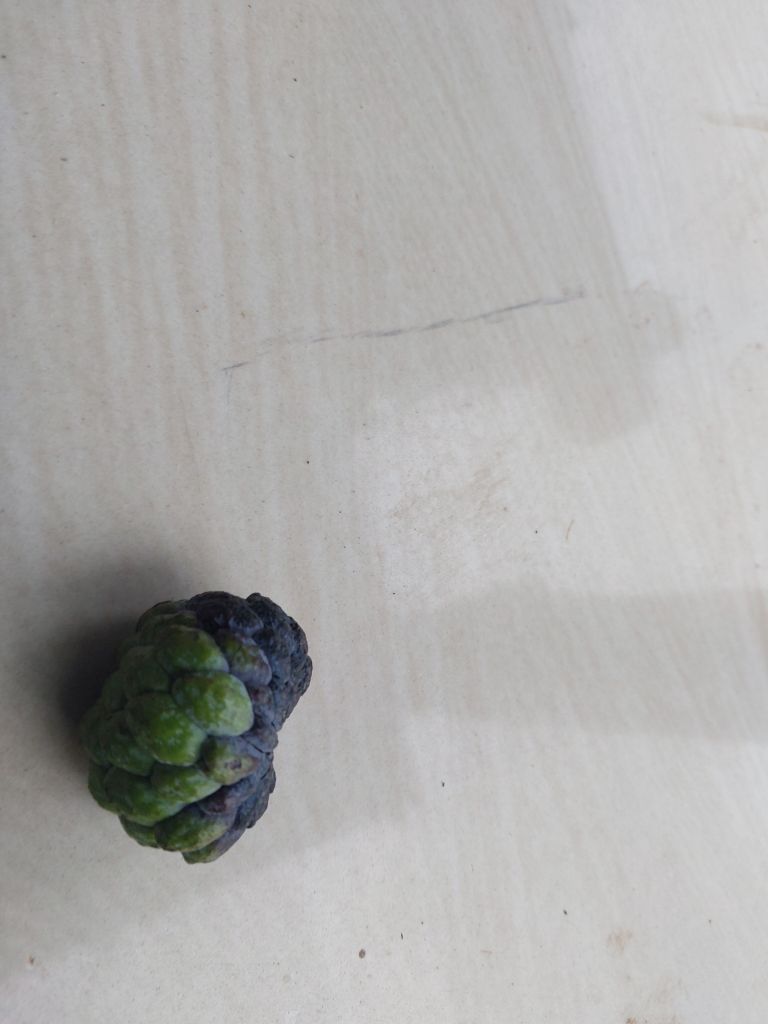
Disease label: Blank Canker